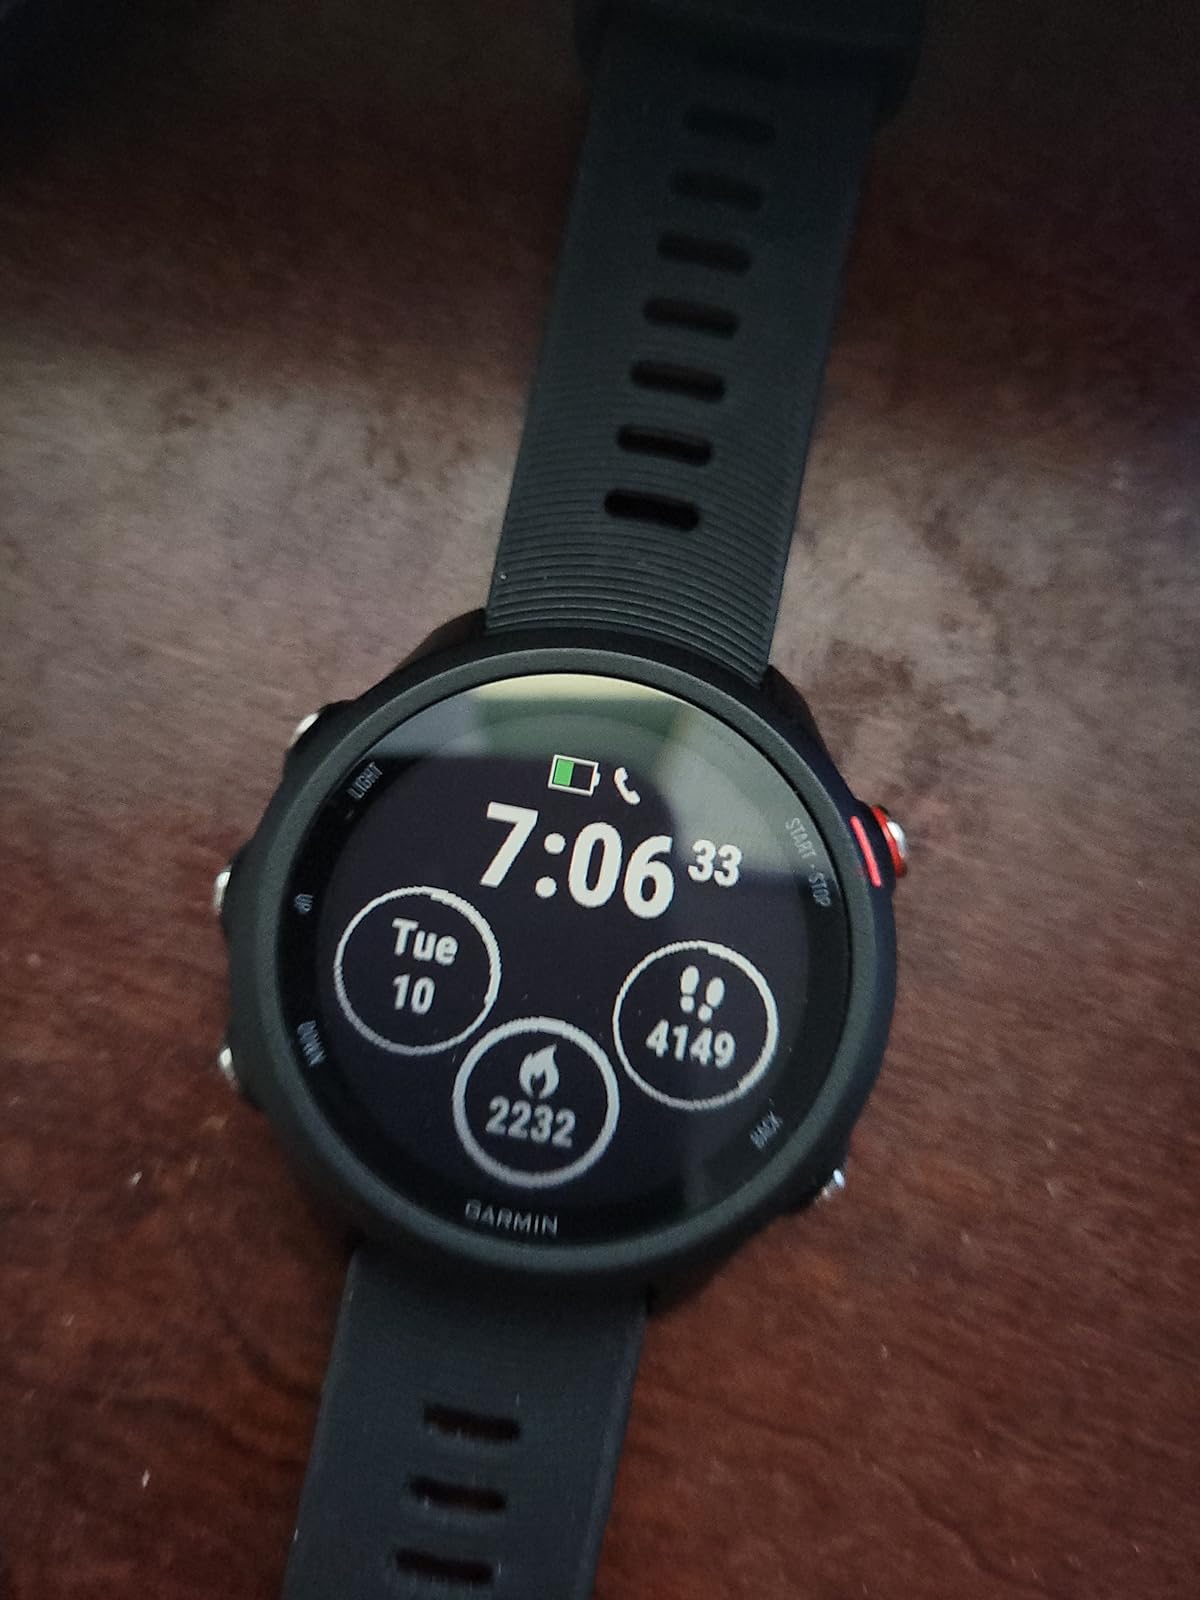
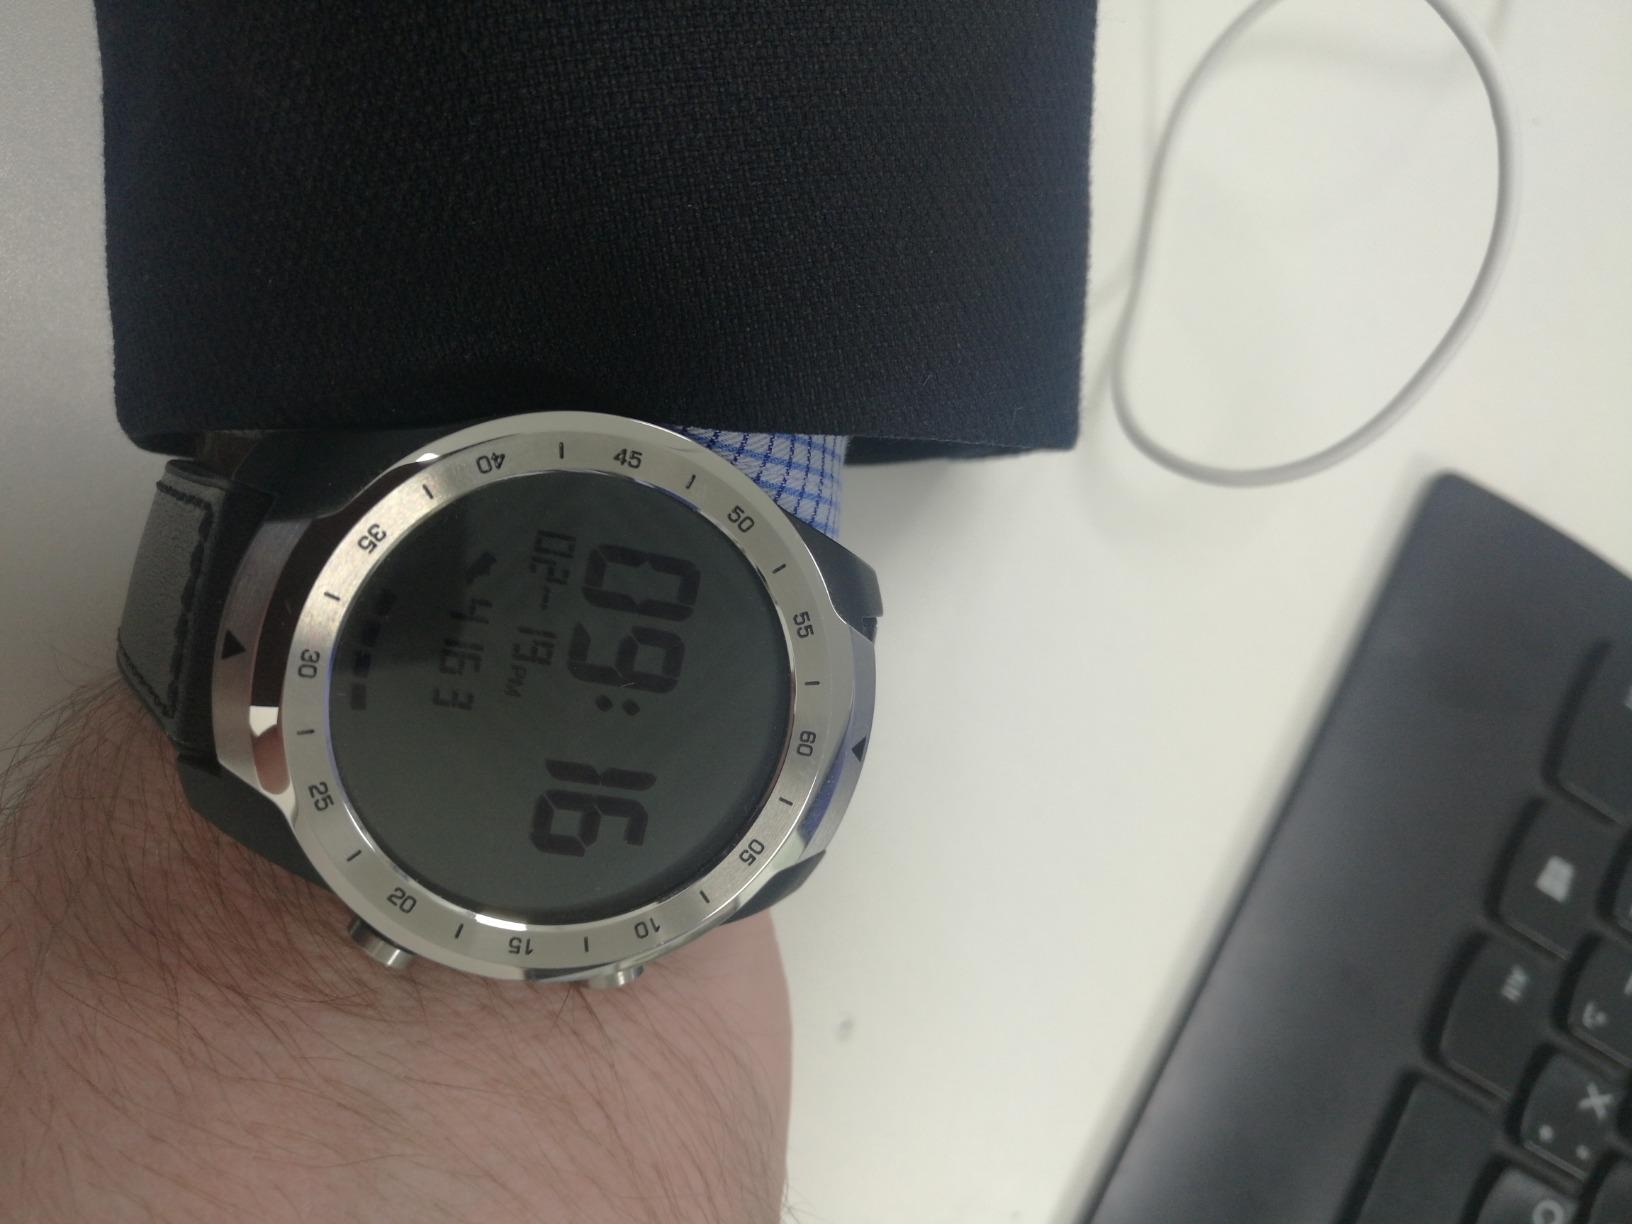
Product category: smartwatch
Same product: no